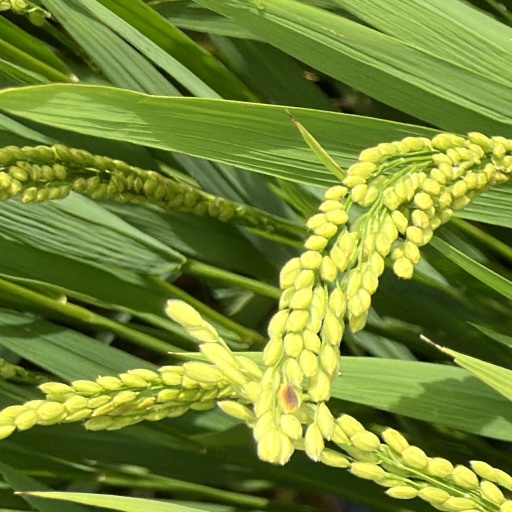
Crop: rice